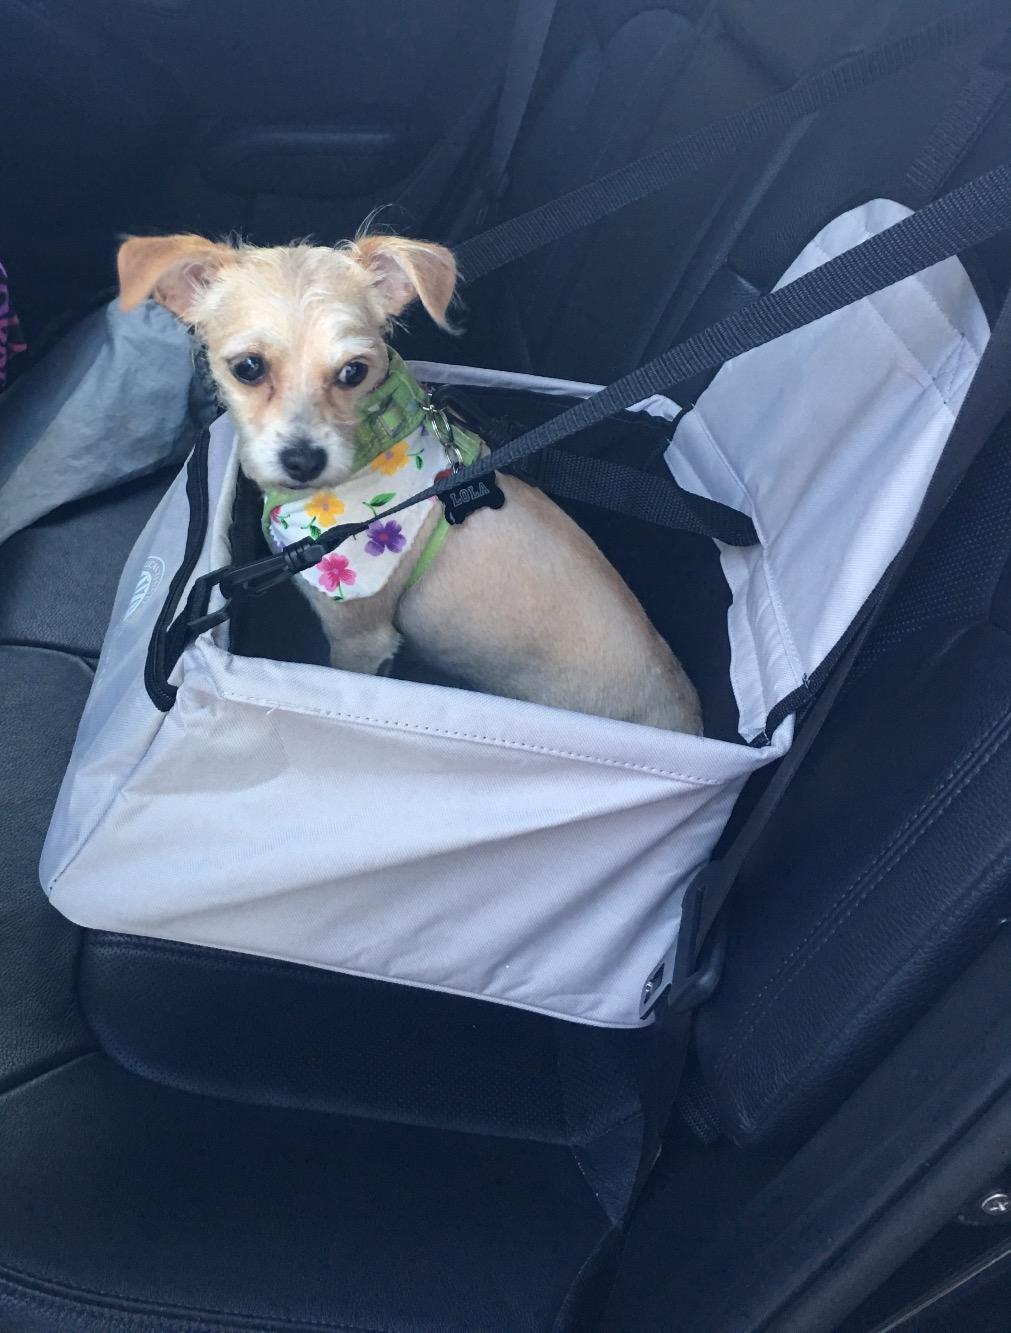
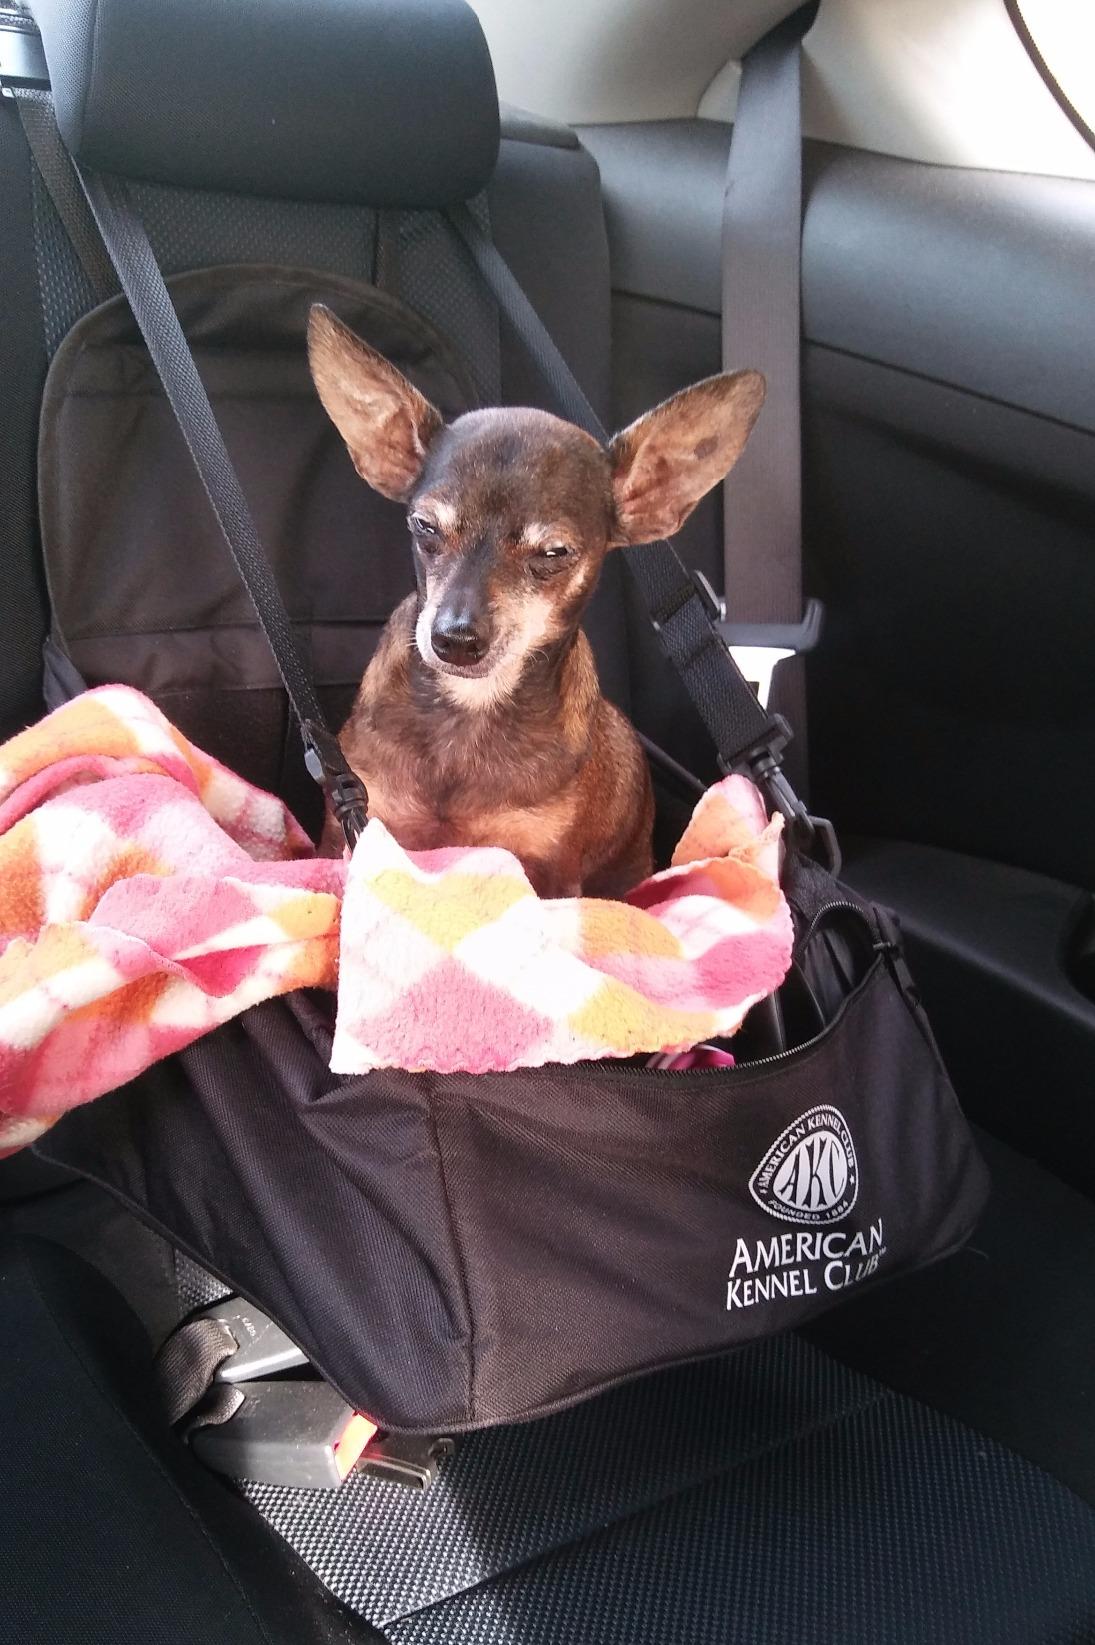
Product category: items_kennel
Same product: no